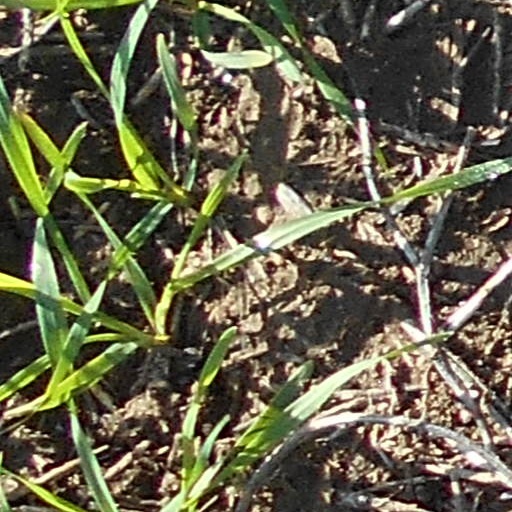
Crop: wheat